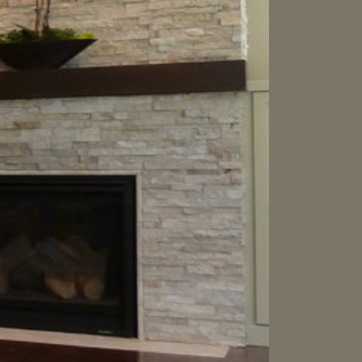
Material: stone